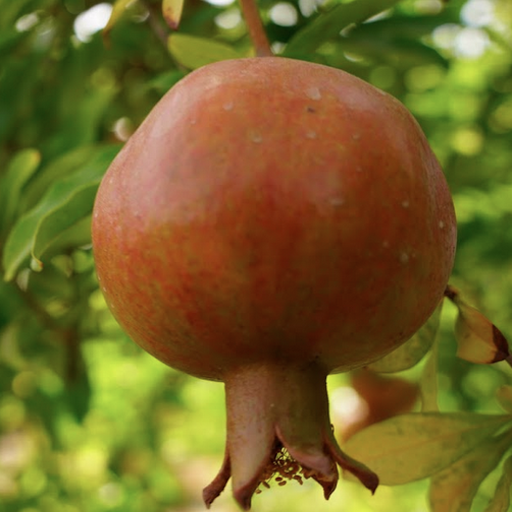
Label: Healthy